Ernest de Royer

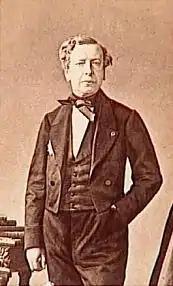
Ernest de Royer on 1 January 1860

Paul Henri Ernest de Royer (29 October 1808 – 13 December 1877) was a French lawyer, magistrate and politician. He was Minister of Justice in 1851 under the French Second Republic, and again from 1857 to 1859 under the Second French Empire.